Emmanuel Presbyterian Church (Rochester, New York)

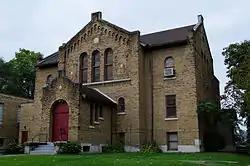
Emmanuel Presbyterian Church, October 2012

Emmanuel Presbyterian Church, also known as Trinity Emmanuel Presbyterian Church, is a historic Presbyterian church located at Rochester in Monroe County, New York. It is an Arts and Crafts / American Craftsman style building constructed in 1914–1915. The main, original two story block of the building is cruciform in plan with slightly longer arms at the north and south ends.